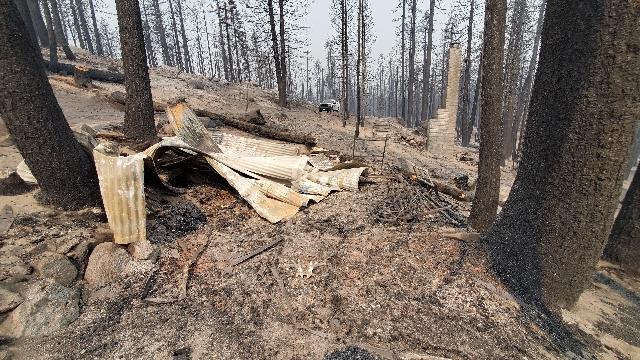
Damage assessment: destroyed